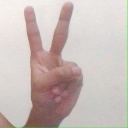
अक्षर: क